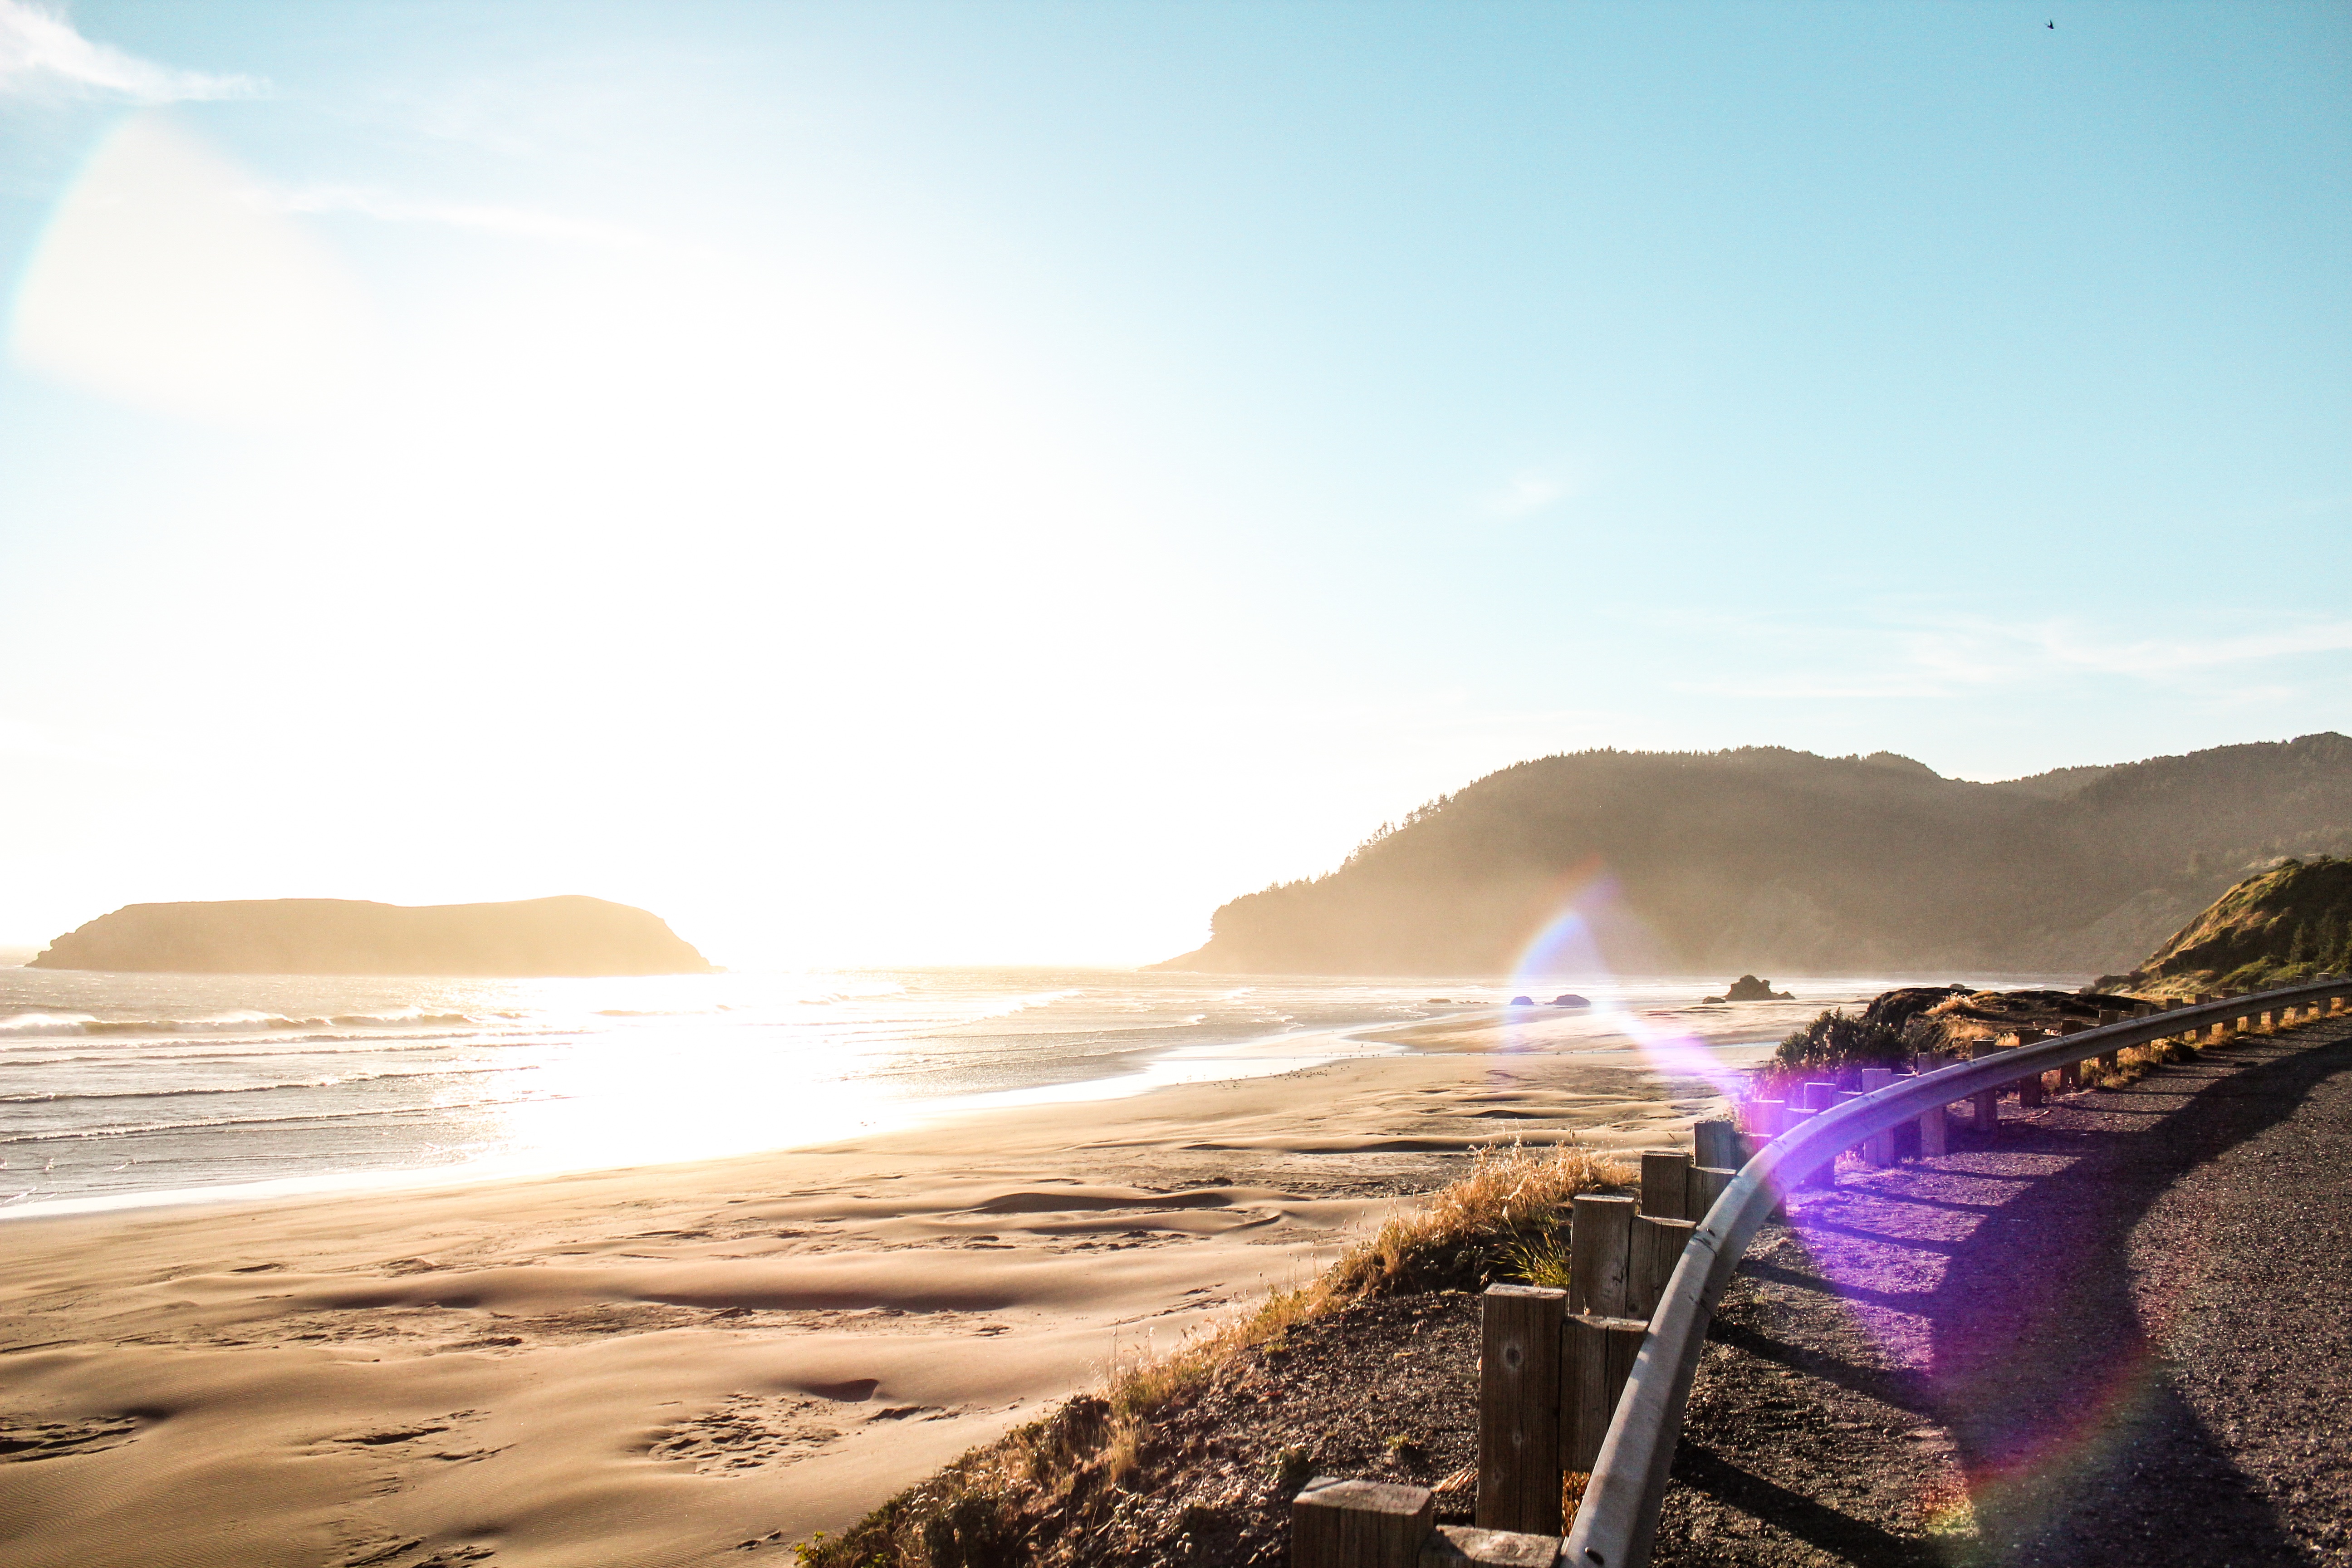
beach, landscape, sea, coast, sand, ocean, horizon, sunlight, morning, shore, wave, cliff, bay, terrain, body of water, cape, wind wave